Breadsall Priory

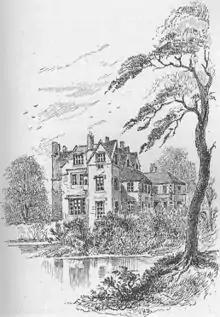
A line drawing of Breadsall Priory, by Francis S. Darwin's daughter Violetta H. Darwin (1826–1880)

Following dissolution, some of Breadsall's lands were transferred to Darley Abbey. However, Darley was also dissolved soon after, and the land passed to the Crown. By September 1536, the priory site itself was leased by the Crown, and being farmed by, Lawrence Holland of Belper. Following the Dissolution of the Monasteries in 1536, the site was granted by the Crown to the Duke of Suffolk.